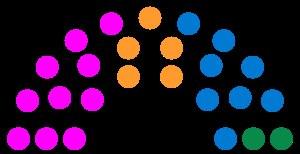
Bernex est une commune et une ville suisse du canton de Genève.